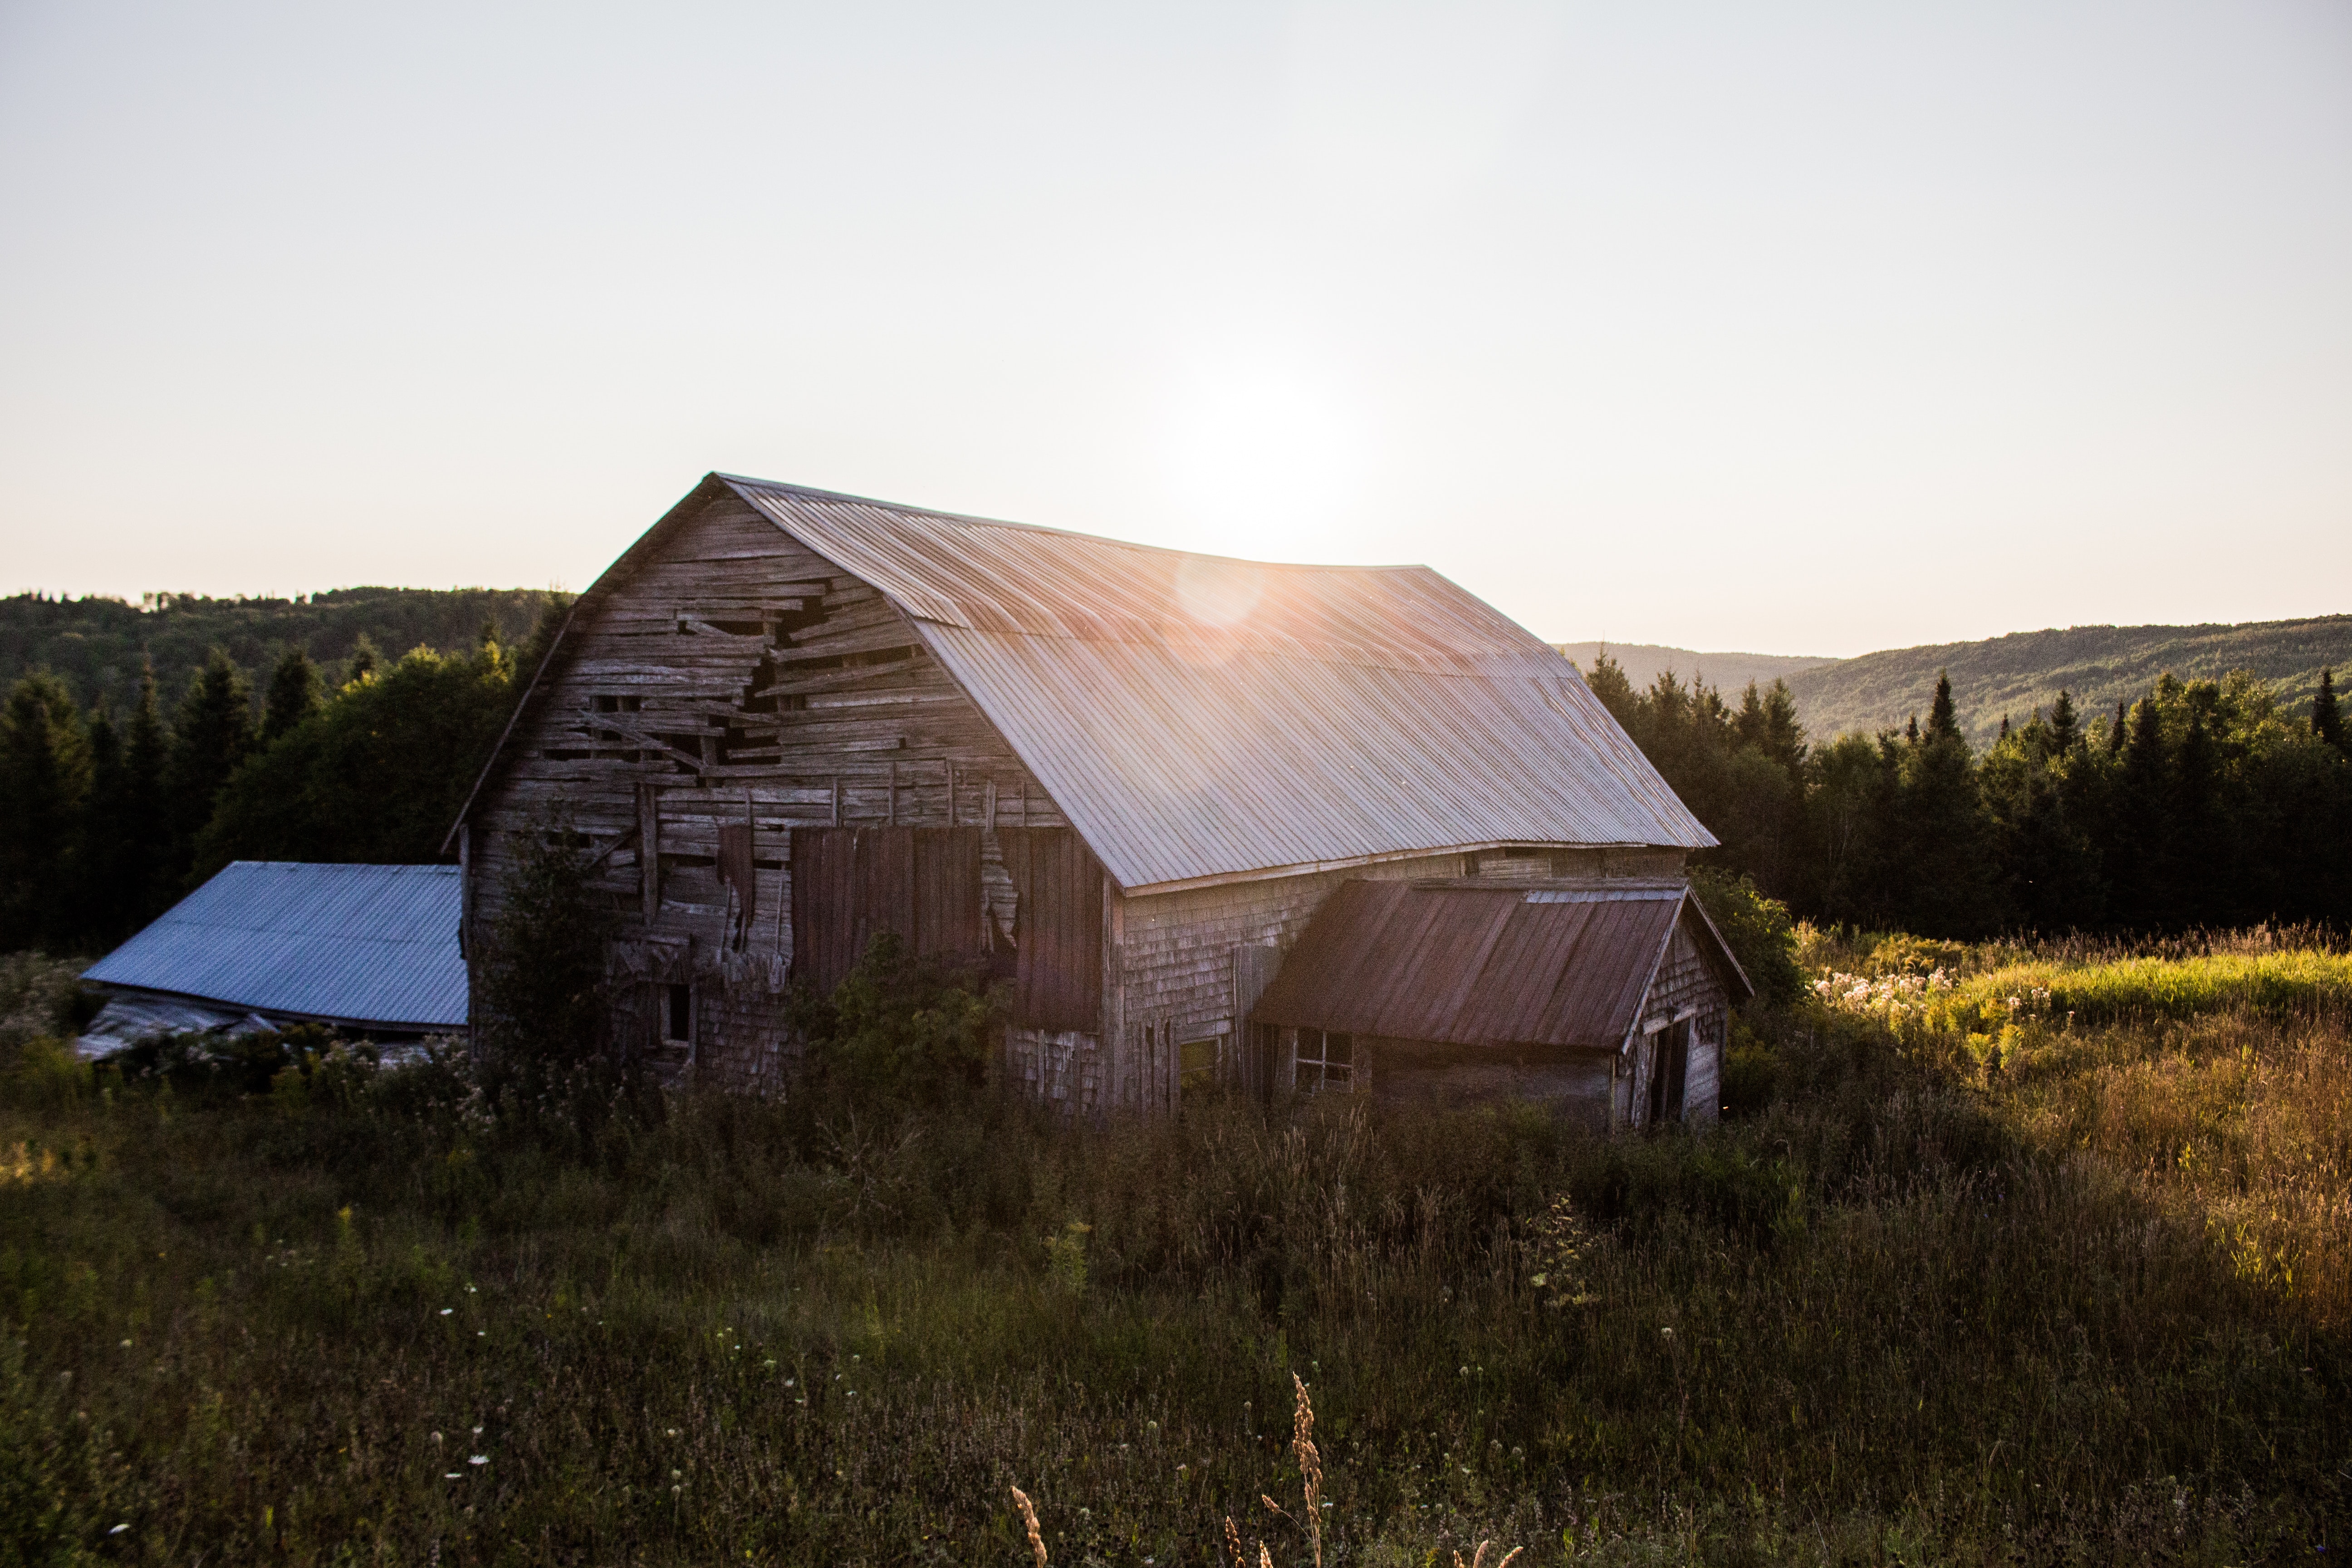
barn, grass, rural area, house, farm, highland, fell, tree, grassland, sky, hill, roof, architecture, landscape, plant, sunlight, building, field, home, meadow, prairie, hut, farmhouse